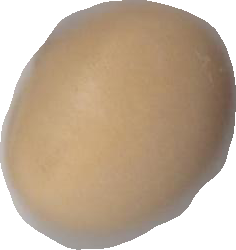
Variety: Anjasmoro